Uhlan

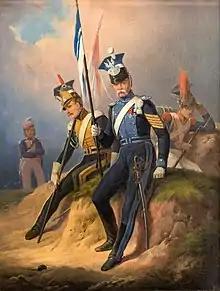
Polish uhlans from the army of the Duchy of Warsaw, 1807–1815, January Suchodolski painting

Uhlan is a type of light cavalry, primarily armed with a lance. The uhlans started as Lithuanian irregular cavalry, that were later also adopted by other countries during the 18th century, including Poland, France, Russia, Prussia, Saxony, and Austria. The term "lancer" was often used interchangeably with "uhlan"; the lancer regiments later formed for the British Army were directly inspired by the uhlans of other armies (even though they were never known by that name).